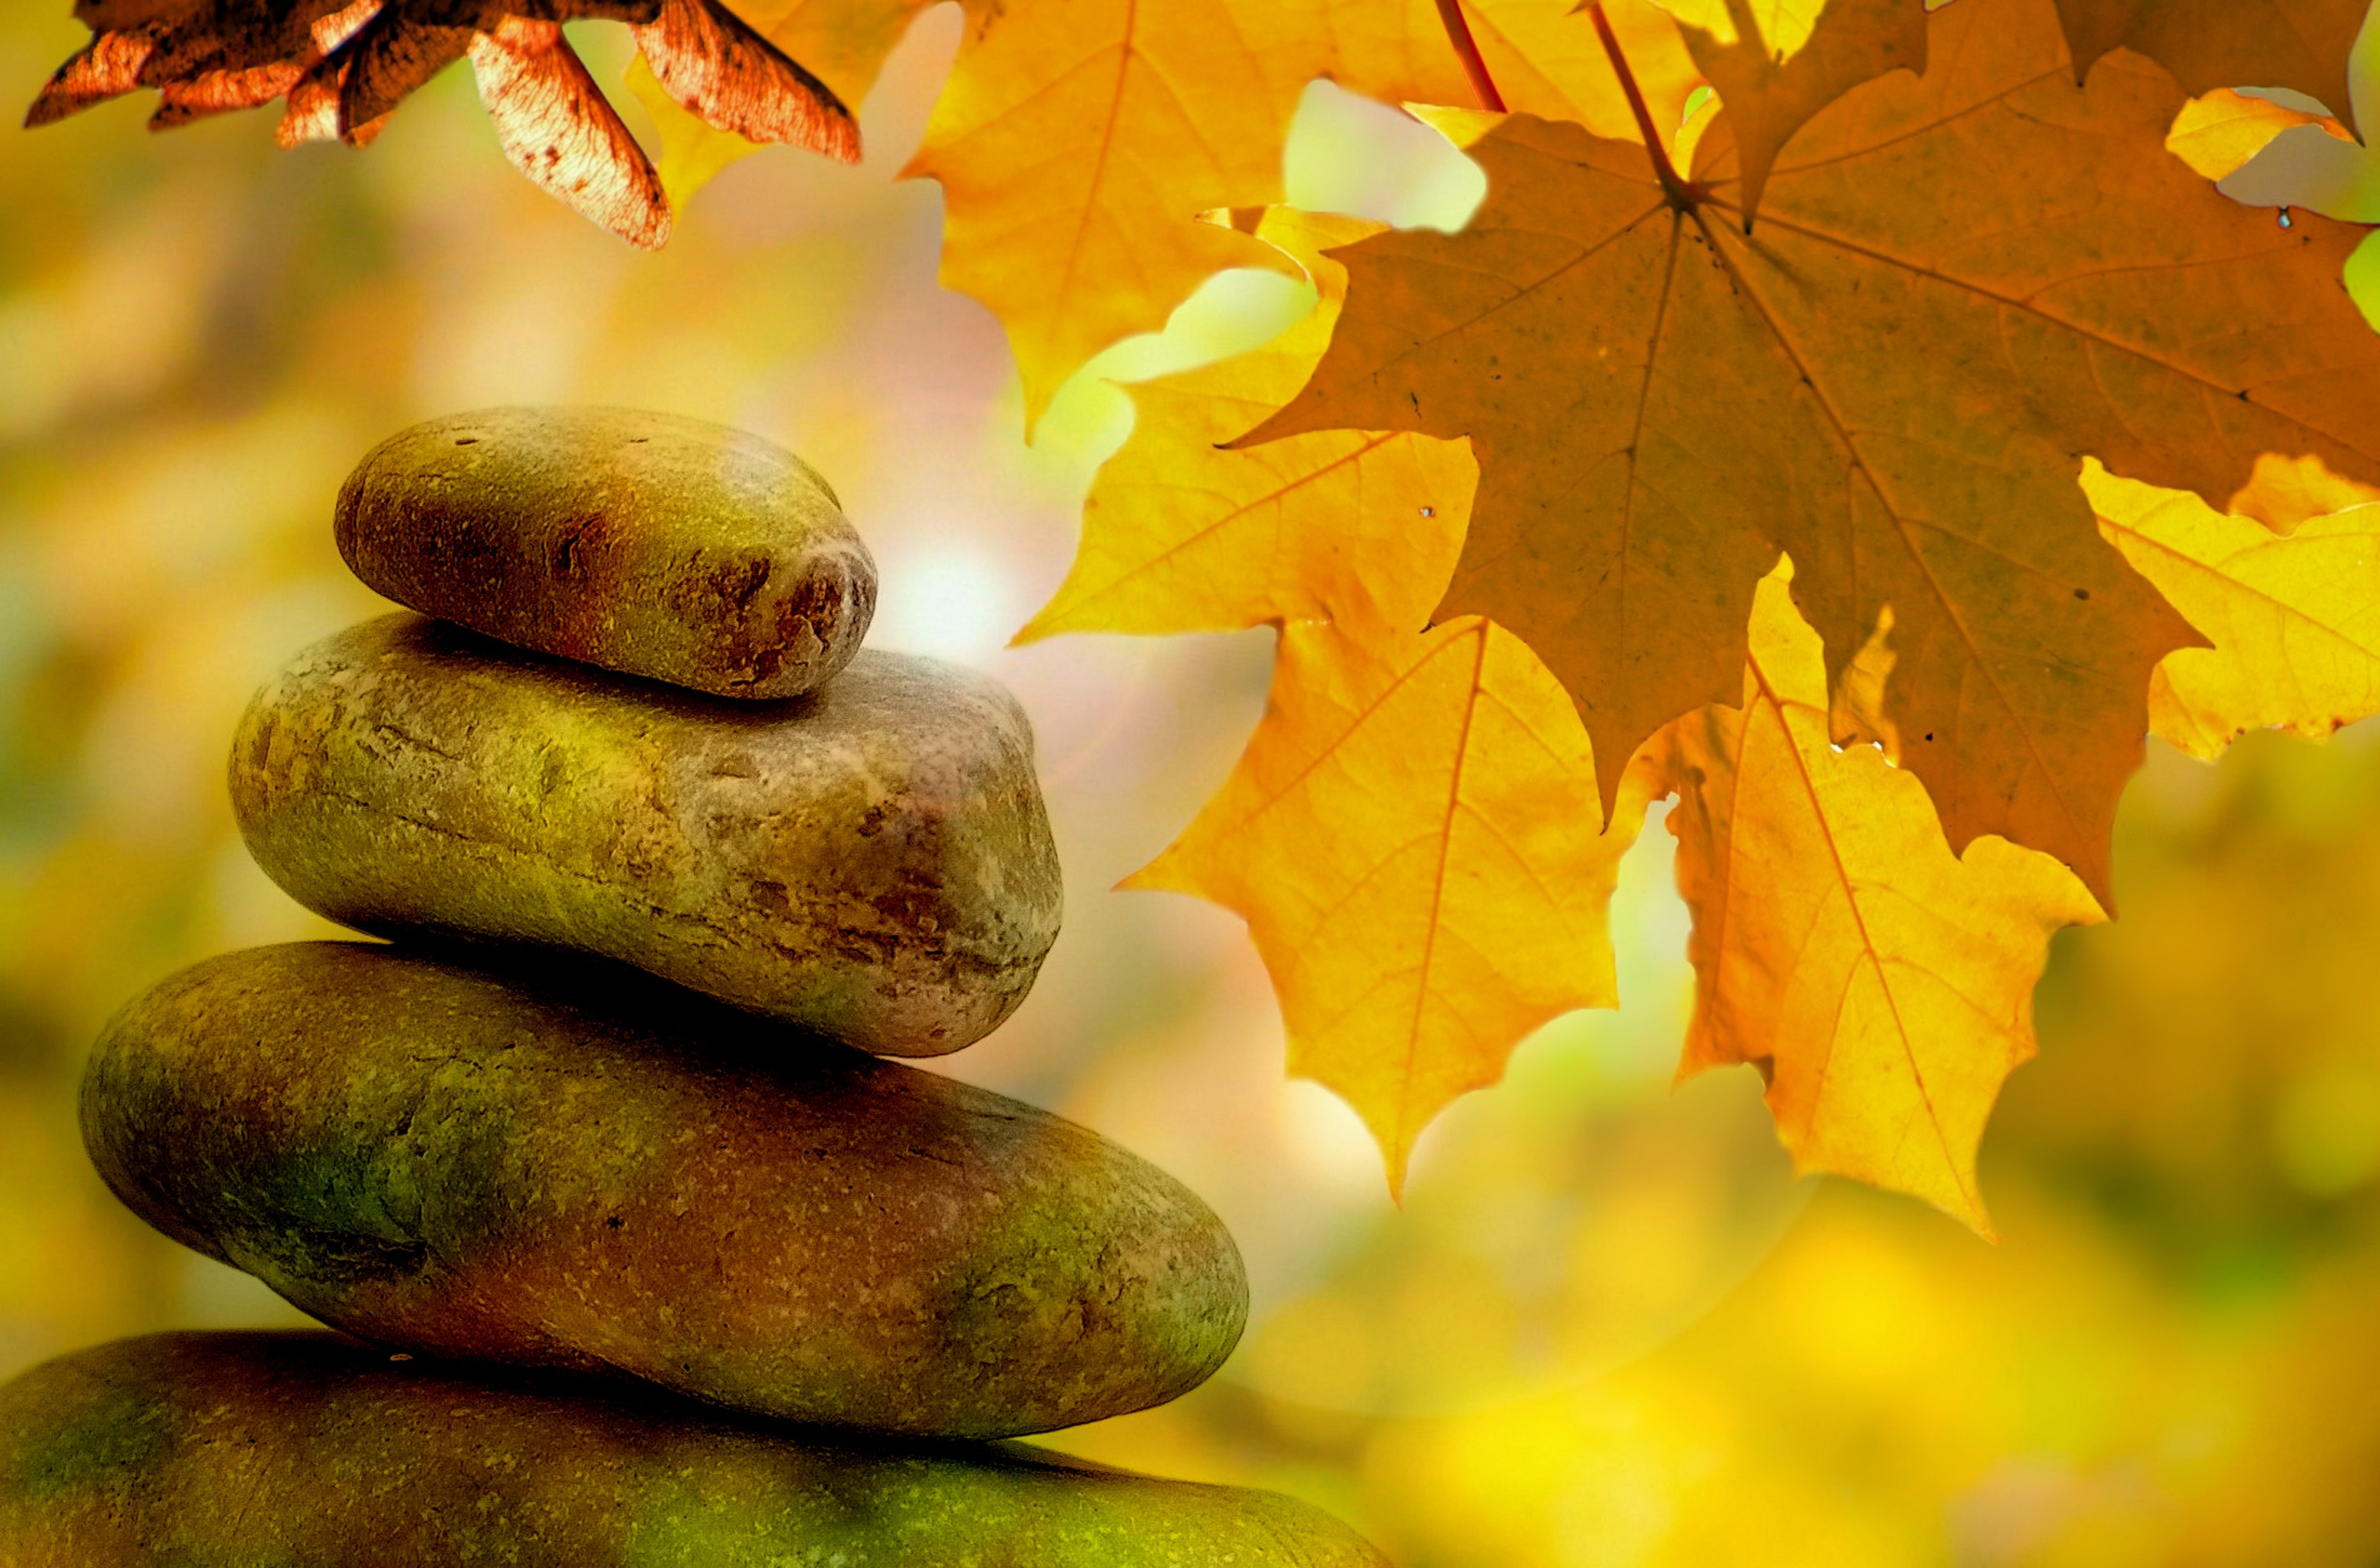
tree, nature, branch, plant, sunlight, leaf, stone, food, produce, balance, autumn, park, rest, yellow, season, zen, trees, leaves, relaxation, meditation, seasons, bless you, harmony, wellness, macro photography, flowering plant, woody plant, land plant, jarmoluk